Simona Halep

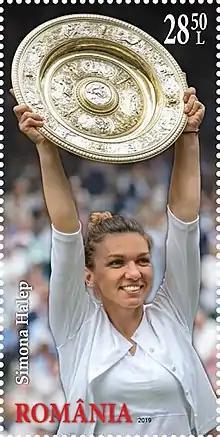
Halep with Wimbledon trophy, on a stamp

Halep recovered from her back injury in time for the start of the 2019 season. She lost her first match back at the Sydney International to the eventual runner-up Ashleigh Barty. She received a difficult draw at the Australian Open and lost in the fourth round to Serena Williams, who had finished runner-up at the previous two Grand Slam events. With this result, she also lost the No. 1 ranking. Halep finished runner-up to Elise Mertens at her next event, the Qatar Open. She made another hard court semifinal at the Miami Open. Halep's best result on clay was another final at the Madrid Open, where she lost to Kiki Bertens. For the first time in three years, she did not reach the final at the French Open, losing in the quarterfinals to Amanda Anisimova. As a result, Halep fell to No. 8 in the rankings.